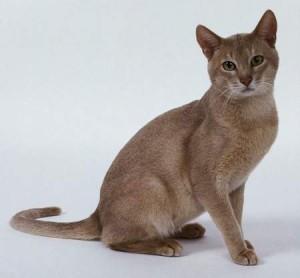
Breed: Abyssinian